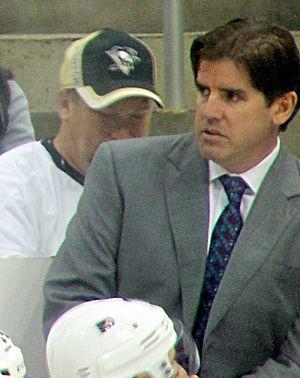
Peter Laviolette Jr. est un joueur professionnel de hockey sur glace devenu entraîneur, notamment dans la Ligue nationale de hockey.